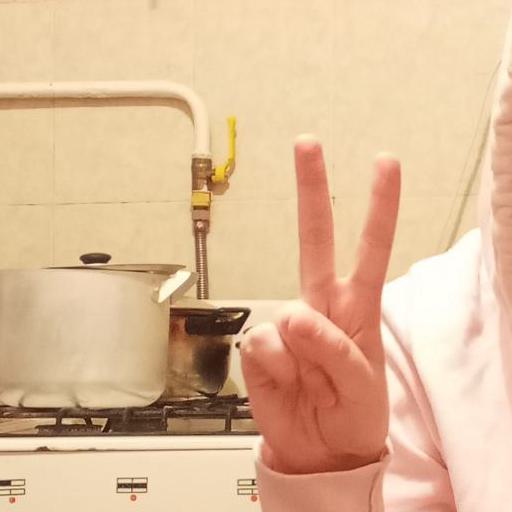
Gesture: peace